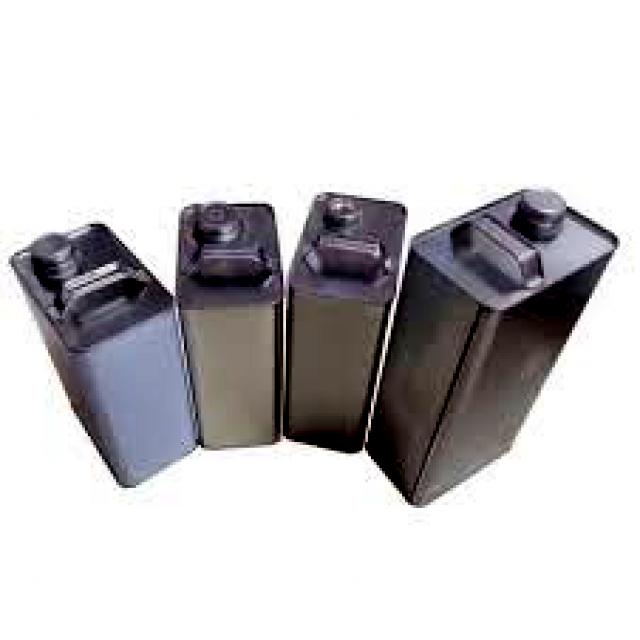
Label: Metal